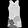
Label: T - shirt / top